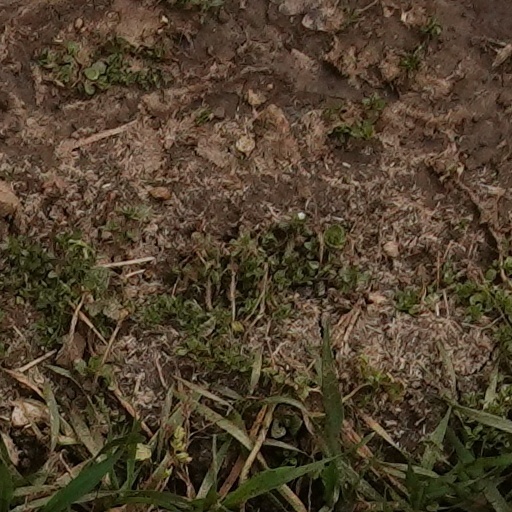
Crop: wheat